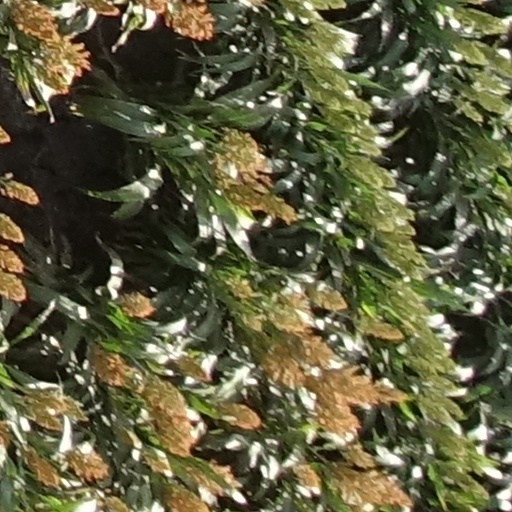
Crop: sorghum